Norway at the 1960 Winter Olympics

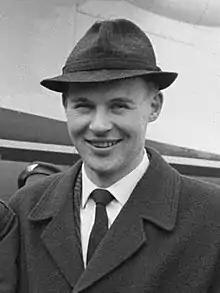
Knut Johannesen was the country's flag-bearer and won two medals in speed skating

Austria was ranked fourth in the overall medal table with six medals including three gold, and three silver. Flag-bearer Knut Johannesen won a gold and silver medal in the speed skating events.